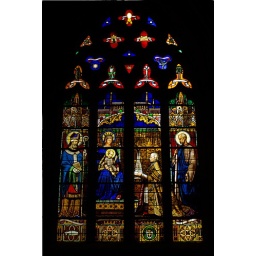
A stained glass window in the Saint Corentin's Cathedral.